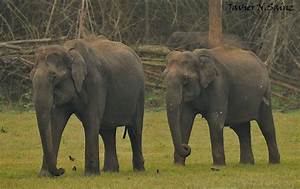
Label: elefante